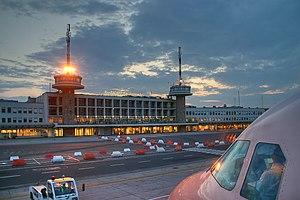
Ferihegy est un quartier de Budapest situé dans le 18ᵉ arrondissement de Budapest et presque intégralement occupé par l'Aéroport international de Budapest-Franz Liszt.